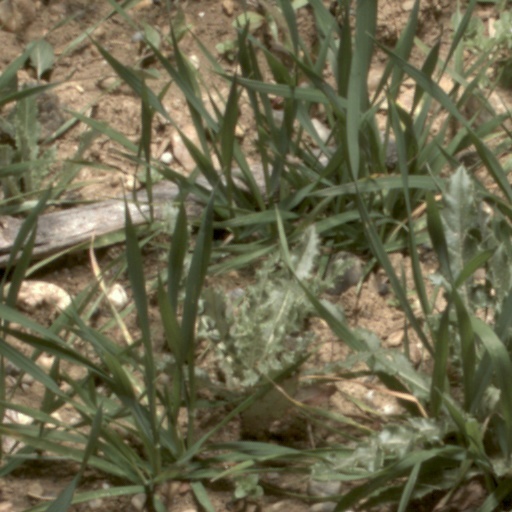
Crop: wheat